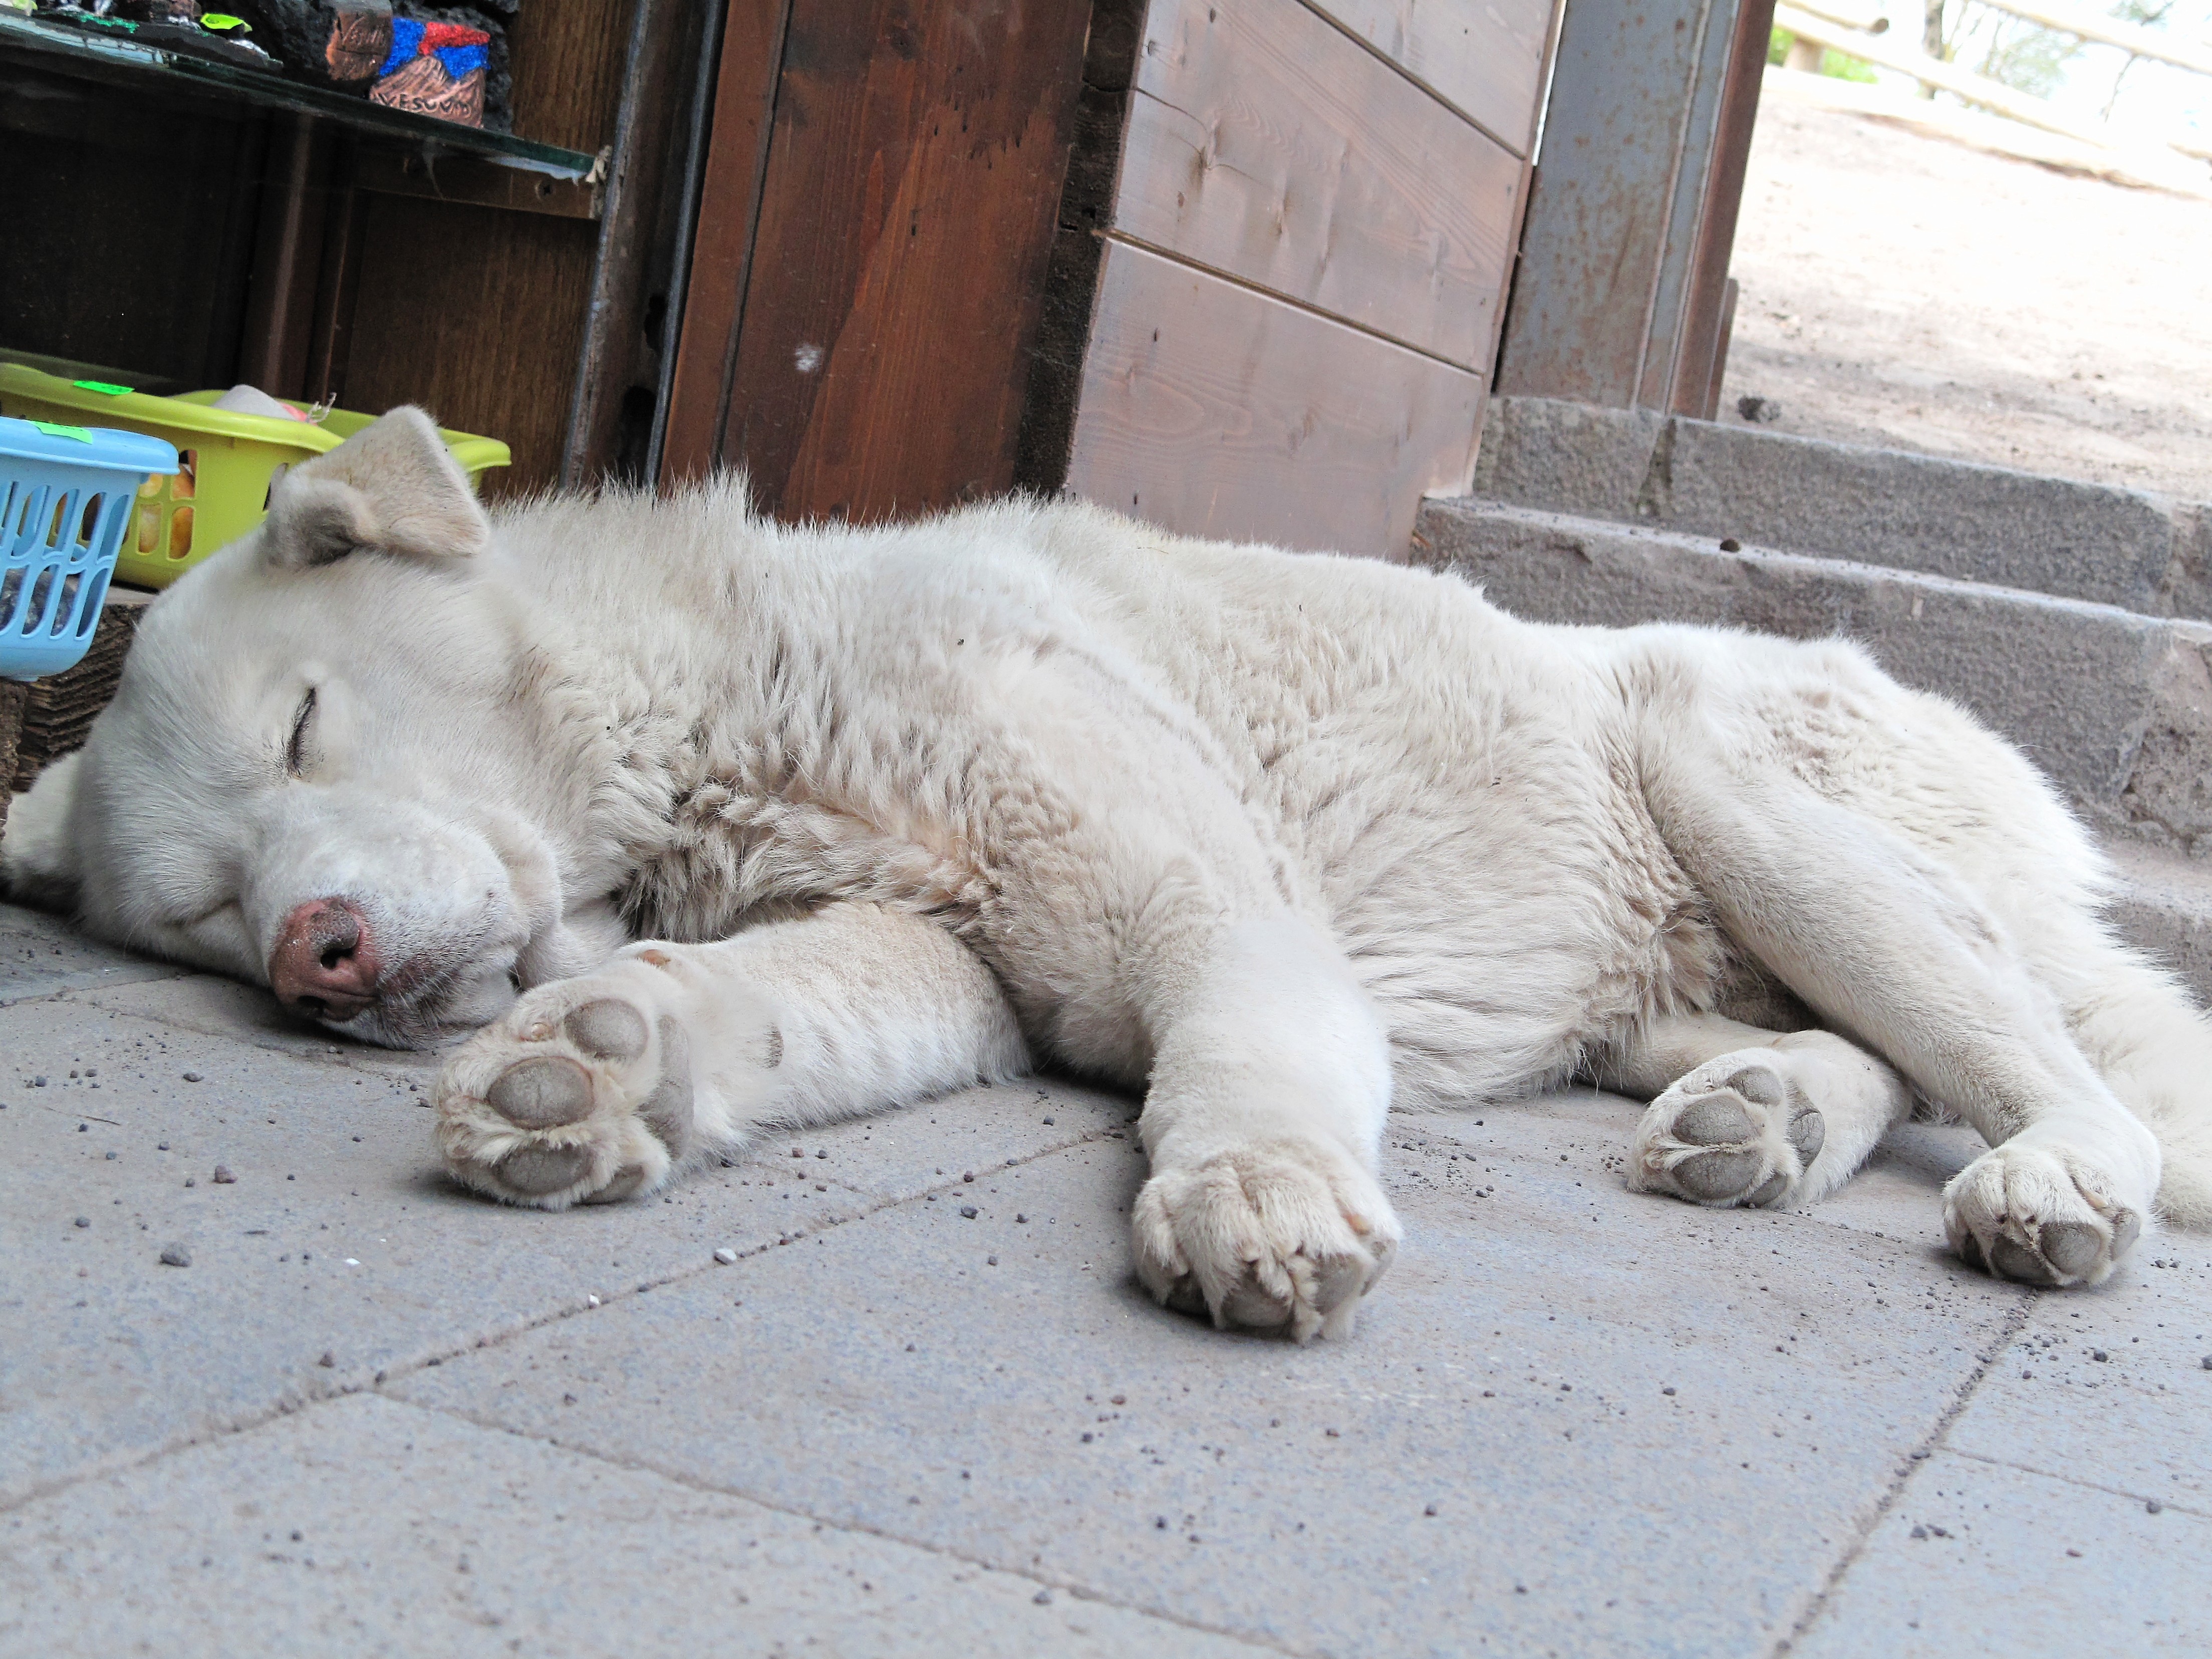
puppy, dog, wild, pet, mammal, hybrid, vertebrate, tired, samoyed, concerns, strays, street dog, dog like mammal, dog breed group, dog crossbreeds